Ładoś Group

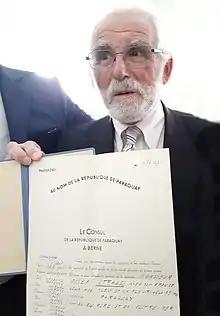
Uri Strauss, saved by the Ładoś Group with a fake Paraguay passport

It was RELICO-Legation axis which constituted core of the scheme. Silberschein would send lists of people foreseen to become passport holders to Rokicki who would record them and had Paraguay's passports fabricated. A typical exchange of correspondence between Silberschein and Rokicki in 1942 and 1943 includes a letter from Silberschein with the list of persons to whom the documents were to be granted. Rokicki sent Silberschein in turn filled passports or their copies certified by a notary public and a letter from consul Rudolf Hügli in which holders of the passports were informed that they had received a Paraguayan citizenship. Apart from that, many separate confirmations of Paraguay's citizenship were issued. The lists of recipients of such documents contains several thousand names. At first glance it seems that the vast majority of Paraguay passports were issued between 18 and 30 December 1942 and none of them was filled in 1943. However, the correspondence between Silberschein and Rokicki available in the archives of Yad Vashem indicates that these passports were backdated (there is an evidence that several passports of 30 December 1942 were issued in the autumn of 1943). The vast majority of Paraguay's passports has the traces of handwriting of Konstanty Rokicki, but there are also several passports filled with a different character. The most probable version is that they are filled either by Juliusz Kühl or Stefan Ryniewicz, himself an experienced consul. Passports were issued for Jewish citizens of Poland, the Netherlands, Slovakia and Hungary as well as for Jews deprived of their Germany citizenship. The ordinal numbers of passports found in the Silberschein archives in Yad Vashem suggest that at least three series of these documents had been produced, tallying altogether to least 1056 pieces. In many cases there are more than one or two people mentioned in the passports. It may be easily assessed that at least 2,100 people were beneficiaries of these documents. Each passport cost between 500 and 2,000 Swiss francs. The money was transferred to Rudolf Hügli by Polish diplomats – Rokicki, Kühl and Ryniewicz – and brought him enormous income. By comparison, the then monthly salary of Aleksander Ładoś equaled to 1,800 francs, and this of Juliusz Kühl – to 350 francs.